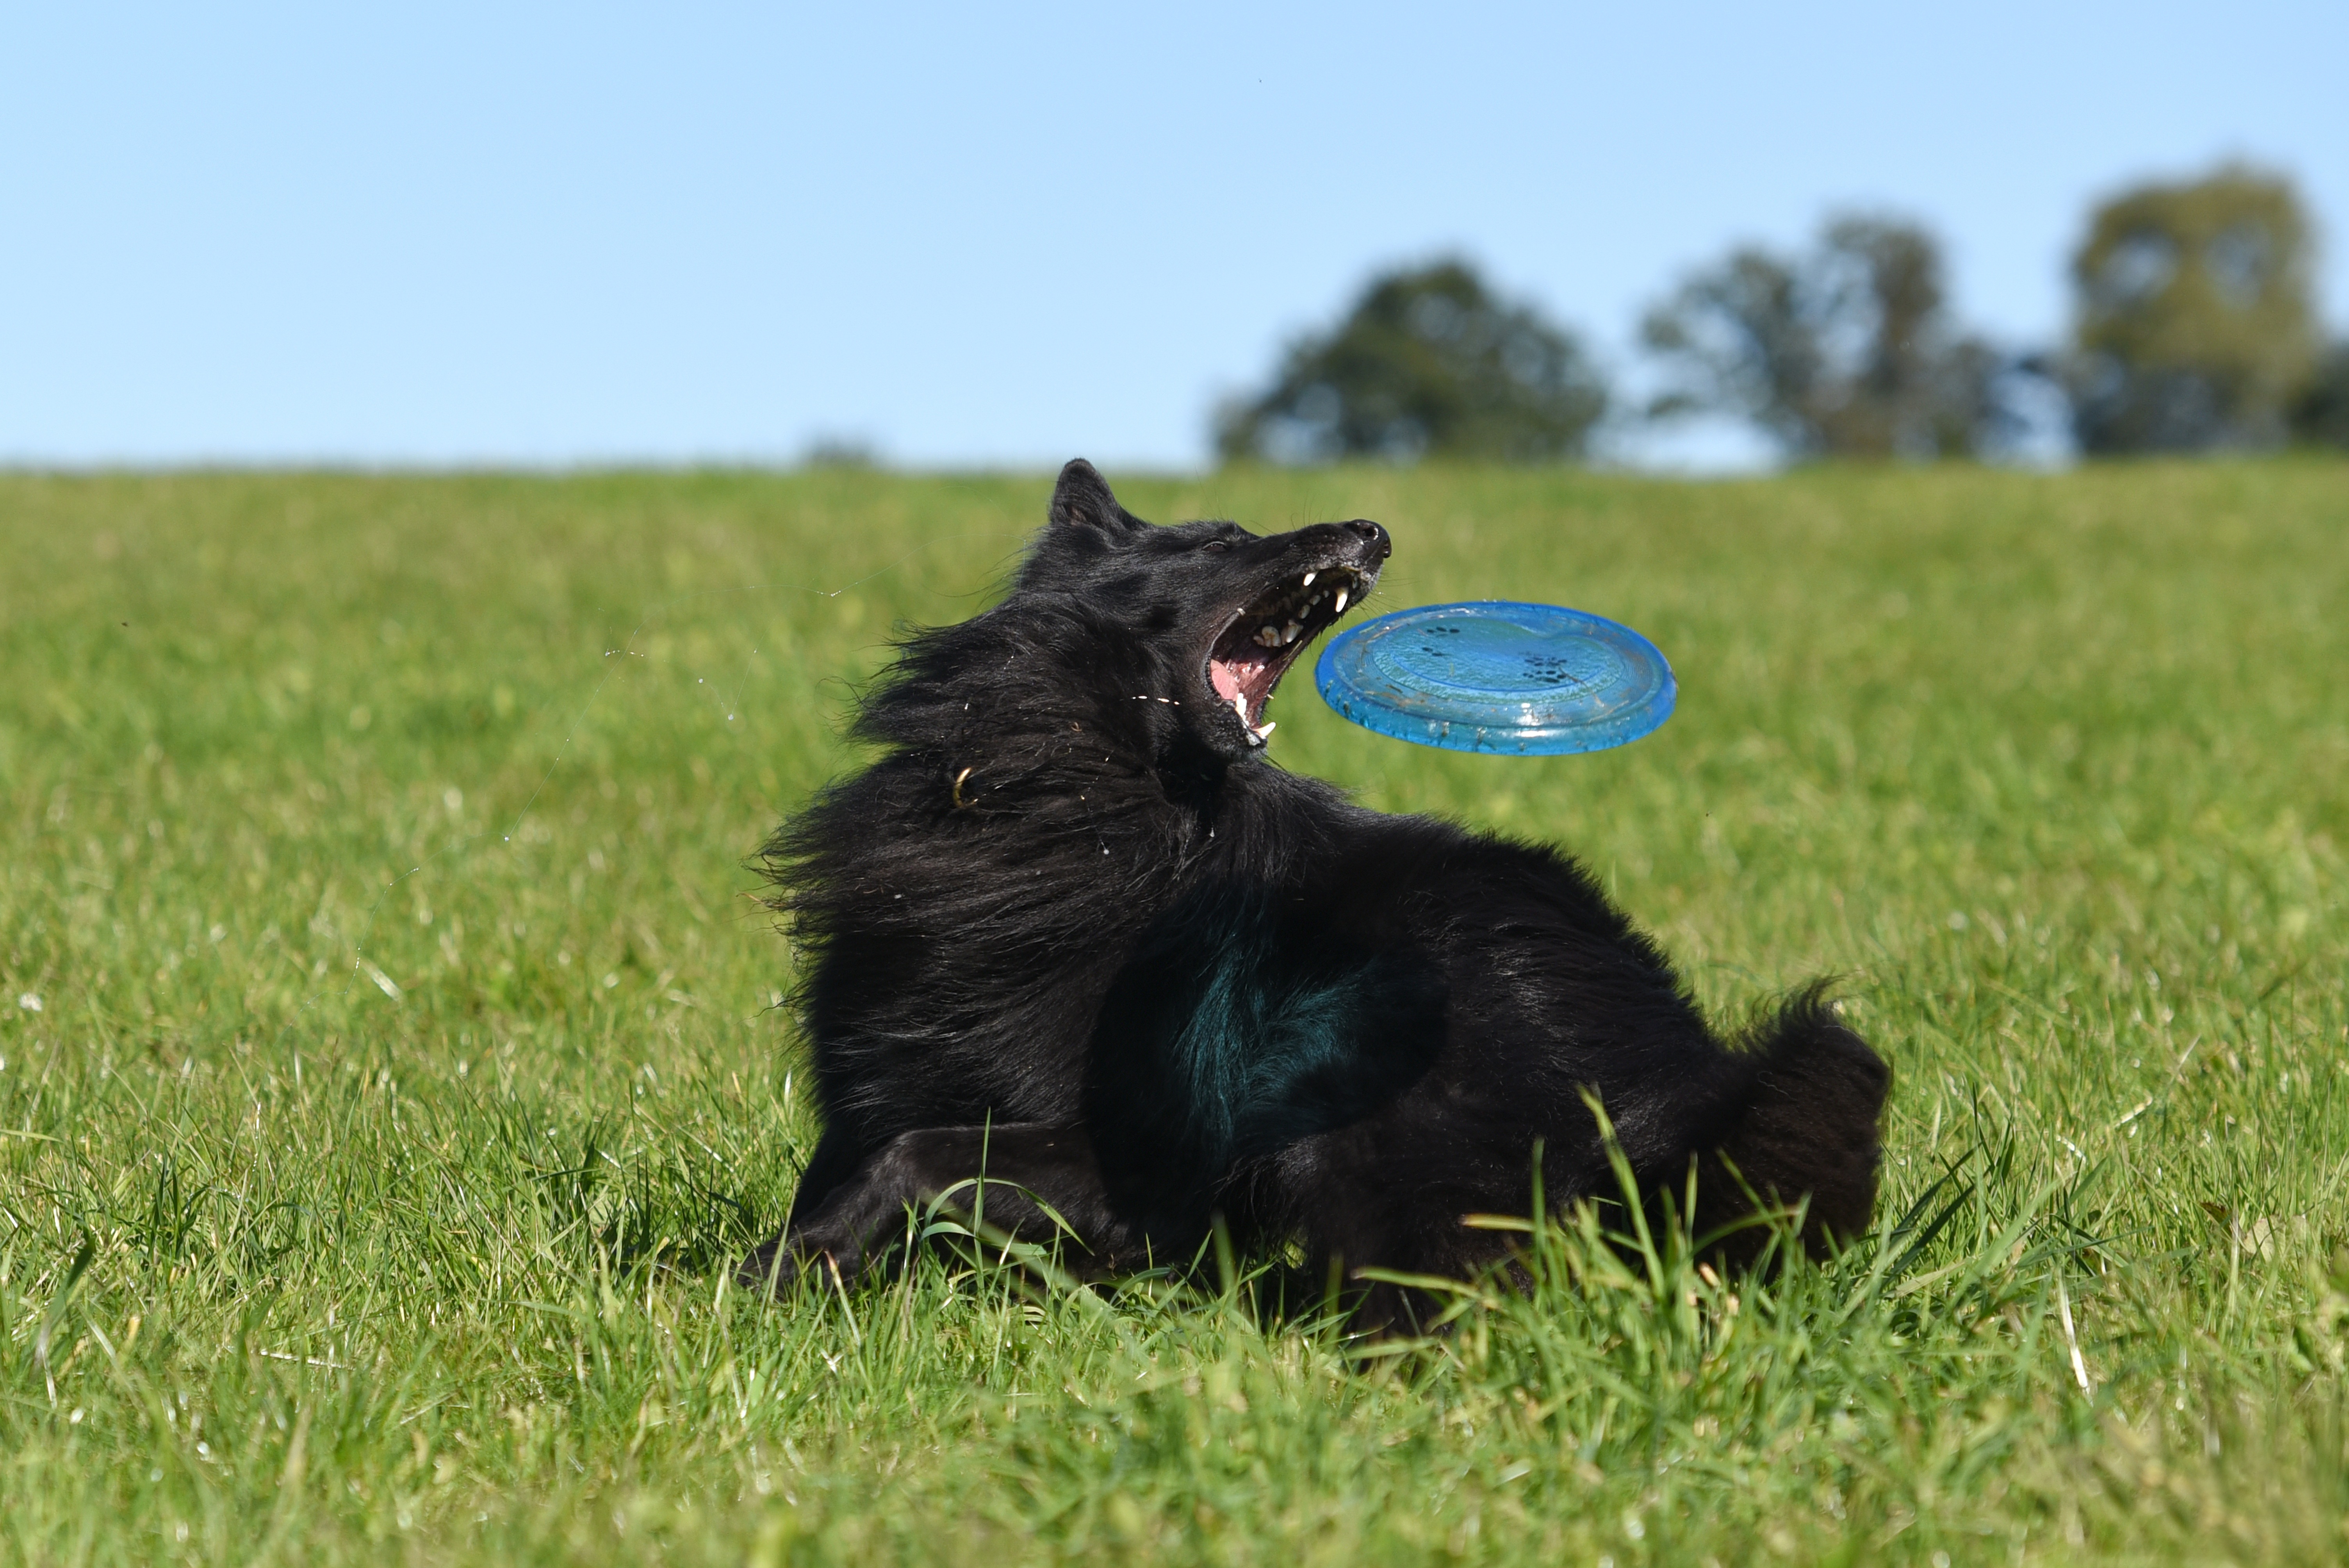
nature, grass, lawn, dog, animal, male, fur, cat, mammal, black cat, frisbee, pets, race, vertebrate, elegant, fast, wildlife photography, pride, belgian shepherd dog, sch fer dog, dog look, motion recording, dog like mammal, dog breed group